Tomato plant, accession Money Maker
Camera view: horizontal (90 deg, fisheye); turntable rotation: 120 degrees
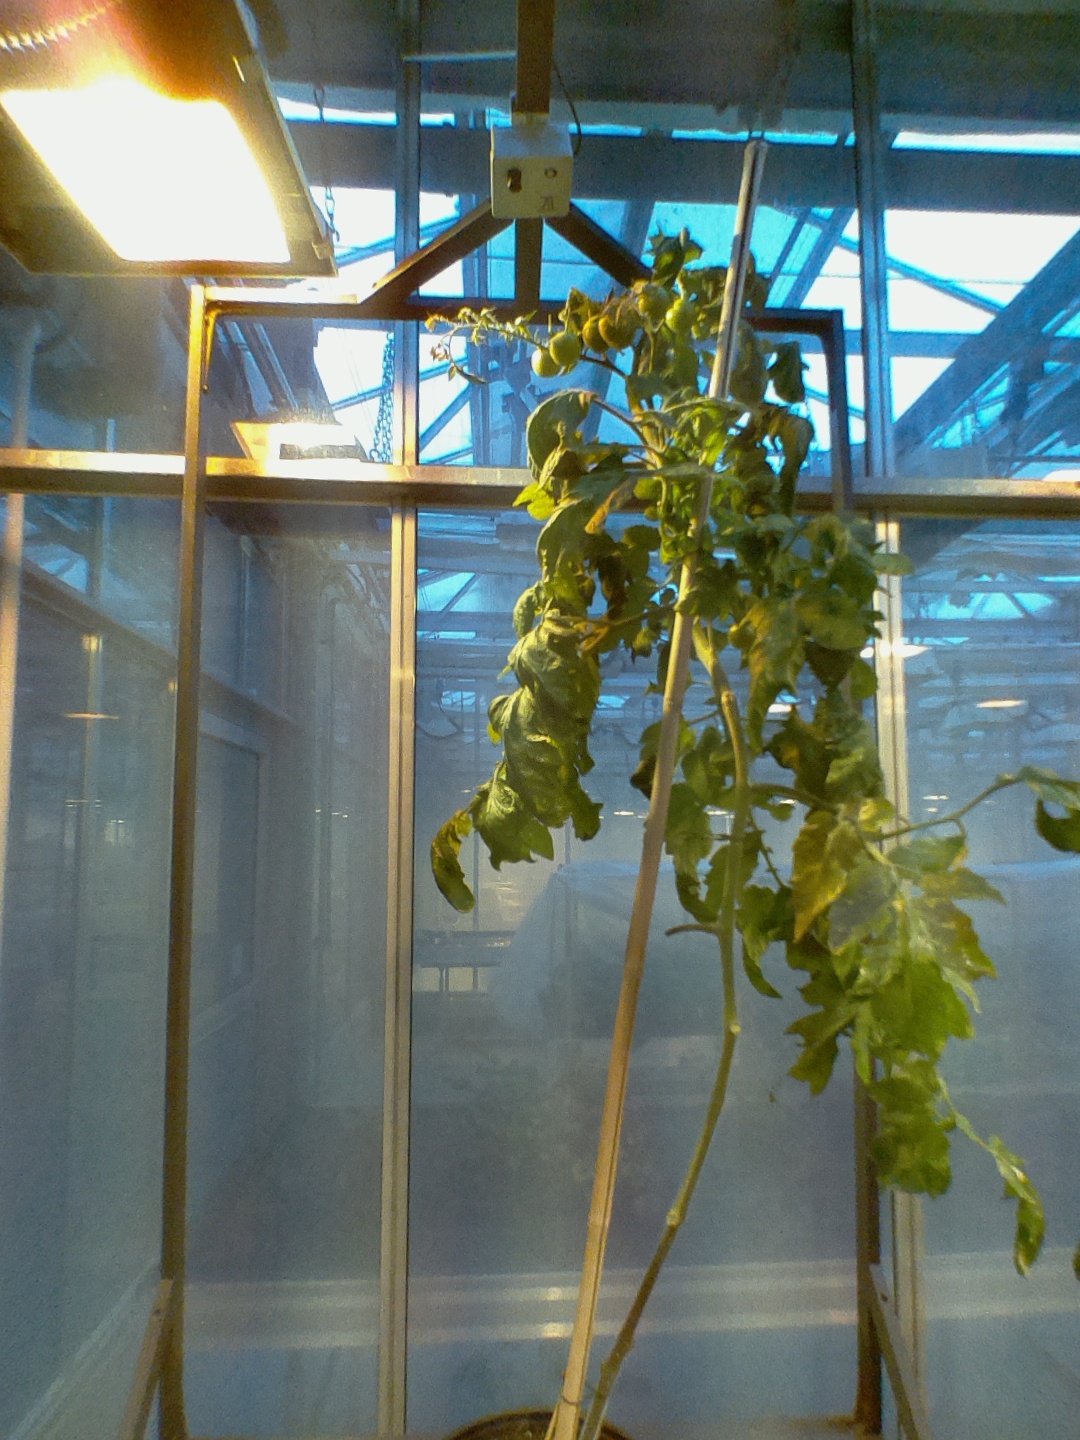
BBCH growth stage 73: 30%-40% of final fruit size